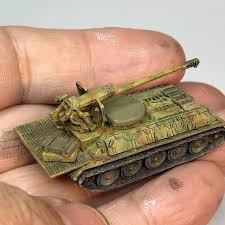
Label: D-30